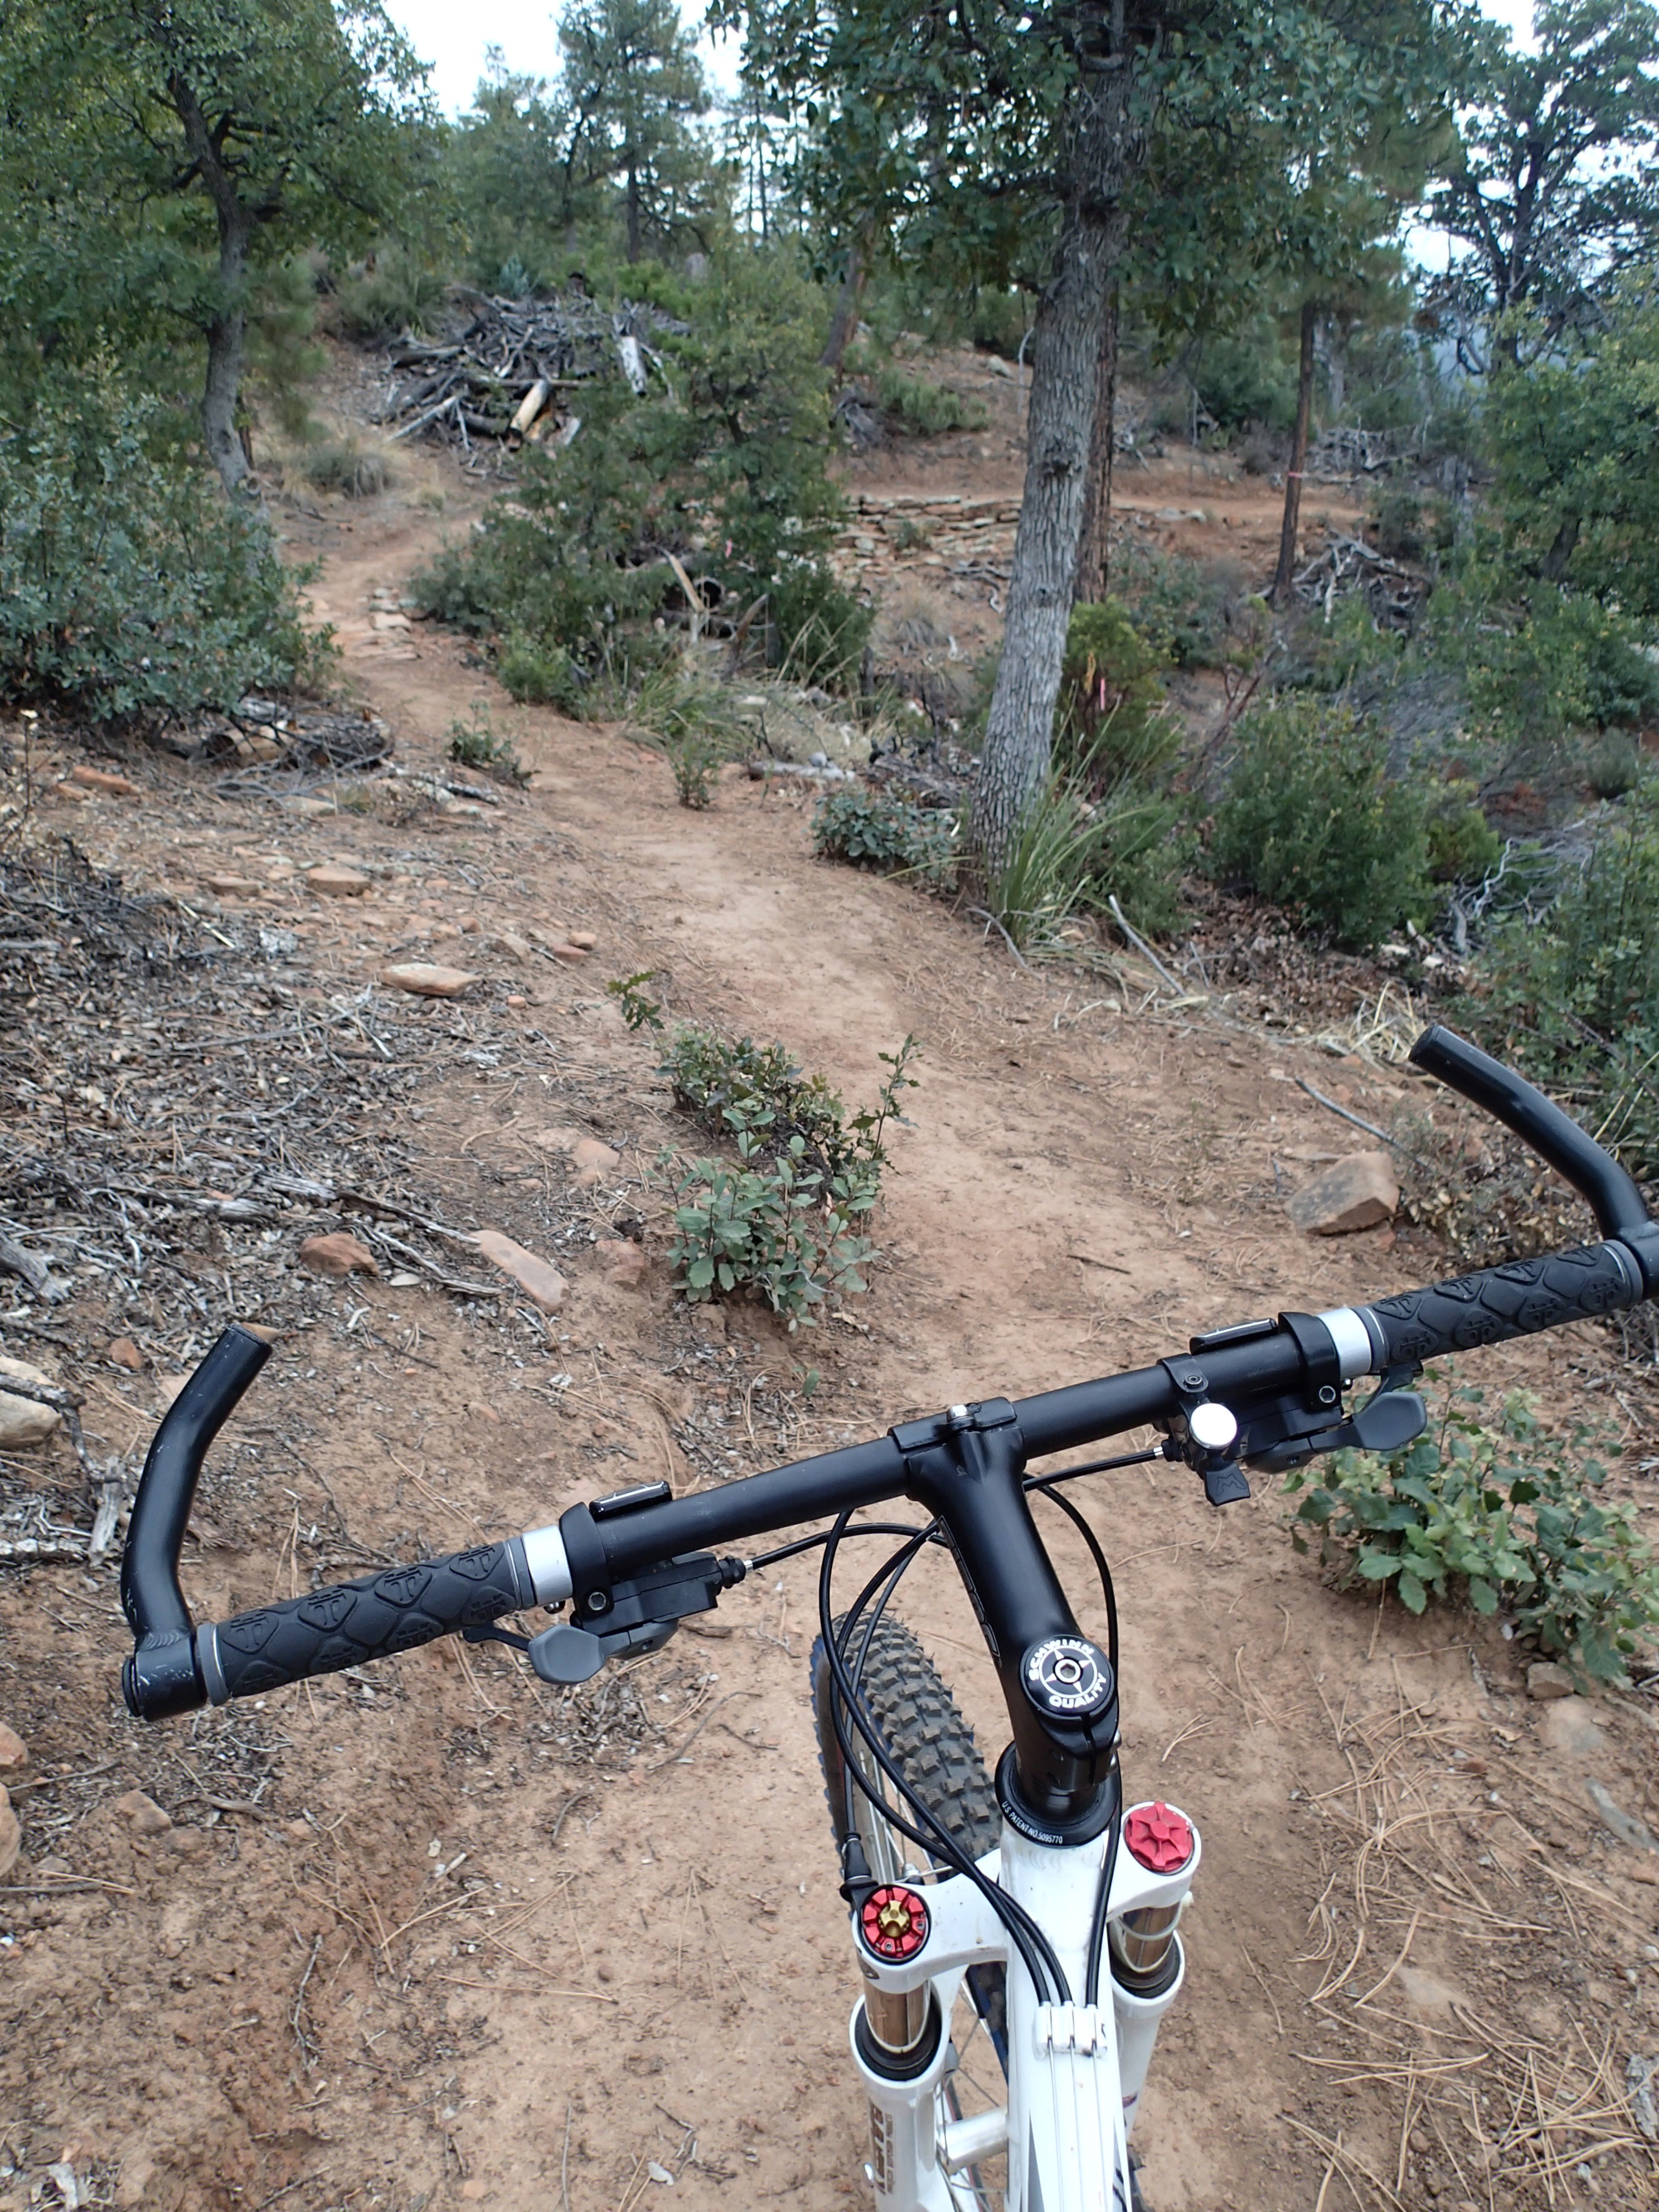
trail, bicycle, vehicle, soil, sports equipment, mountain bike, cycling, sports, bicycling, freeride, mountain biking, cycle sport, downhill mountain biking, bicycle motocross